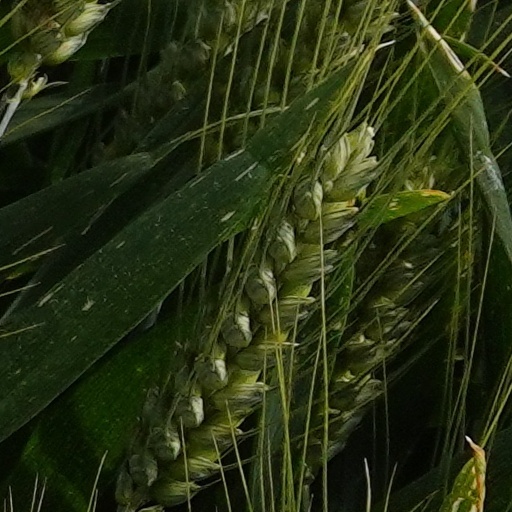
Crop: wheat